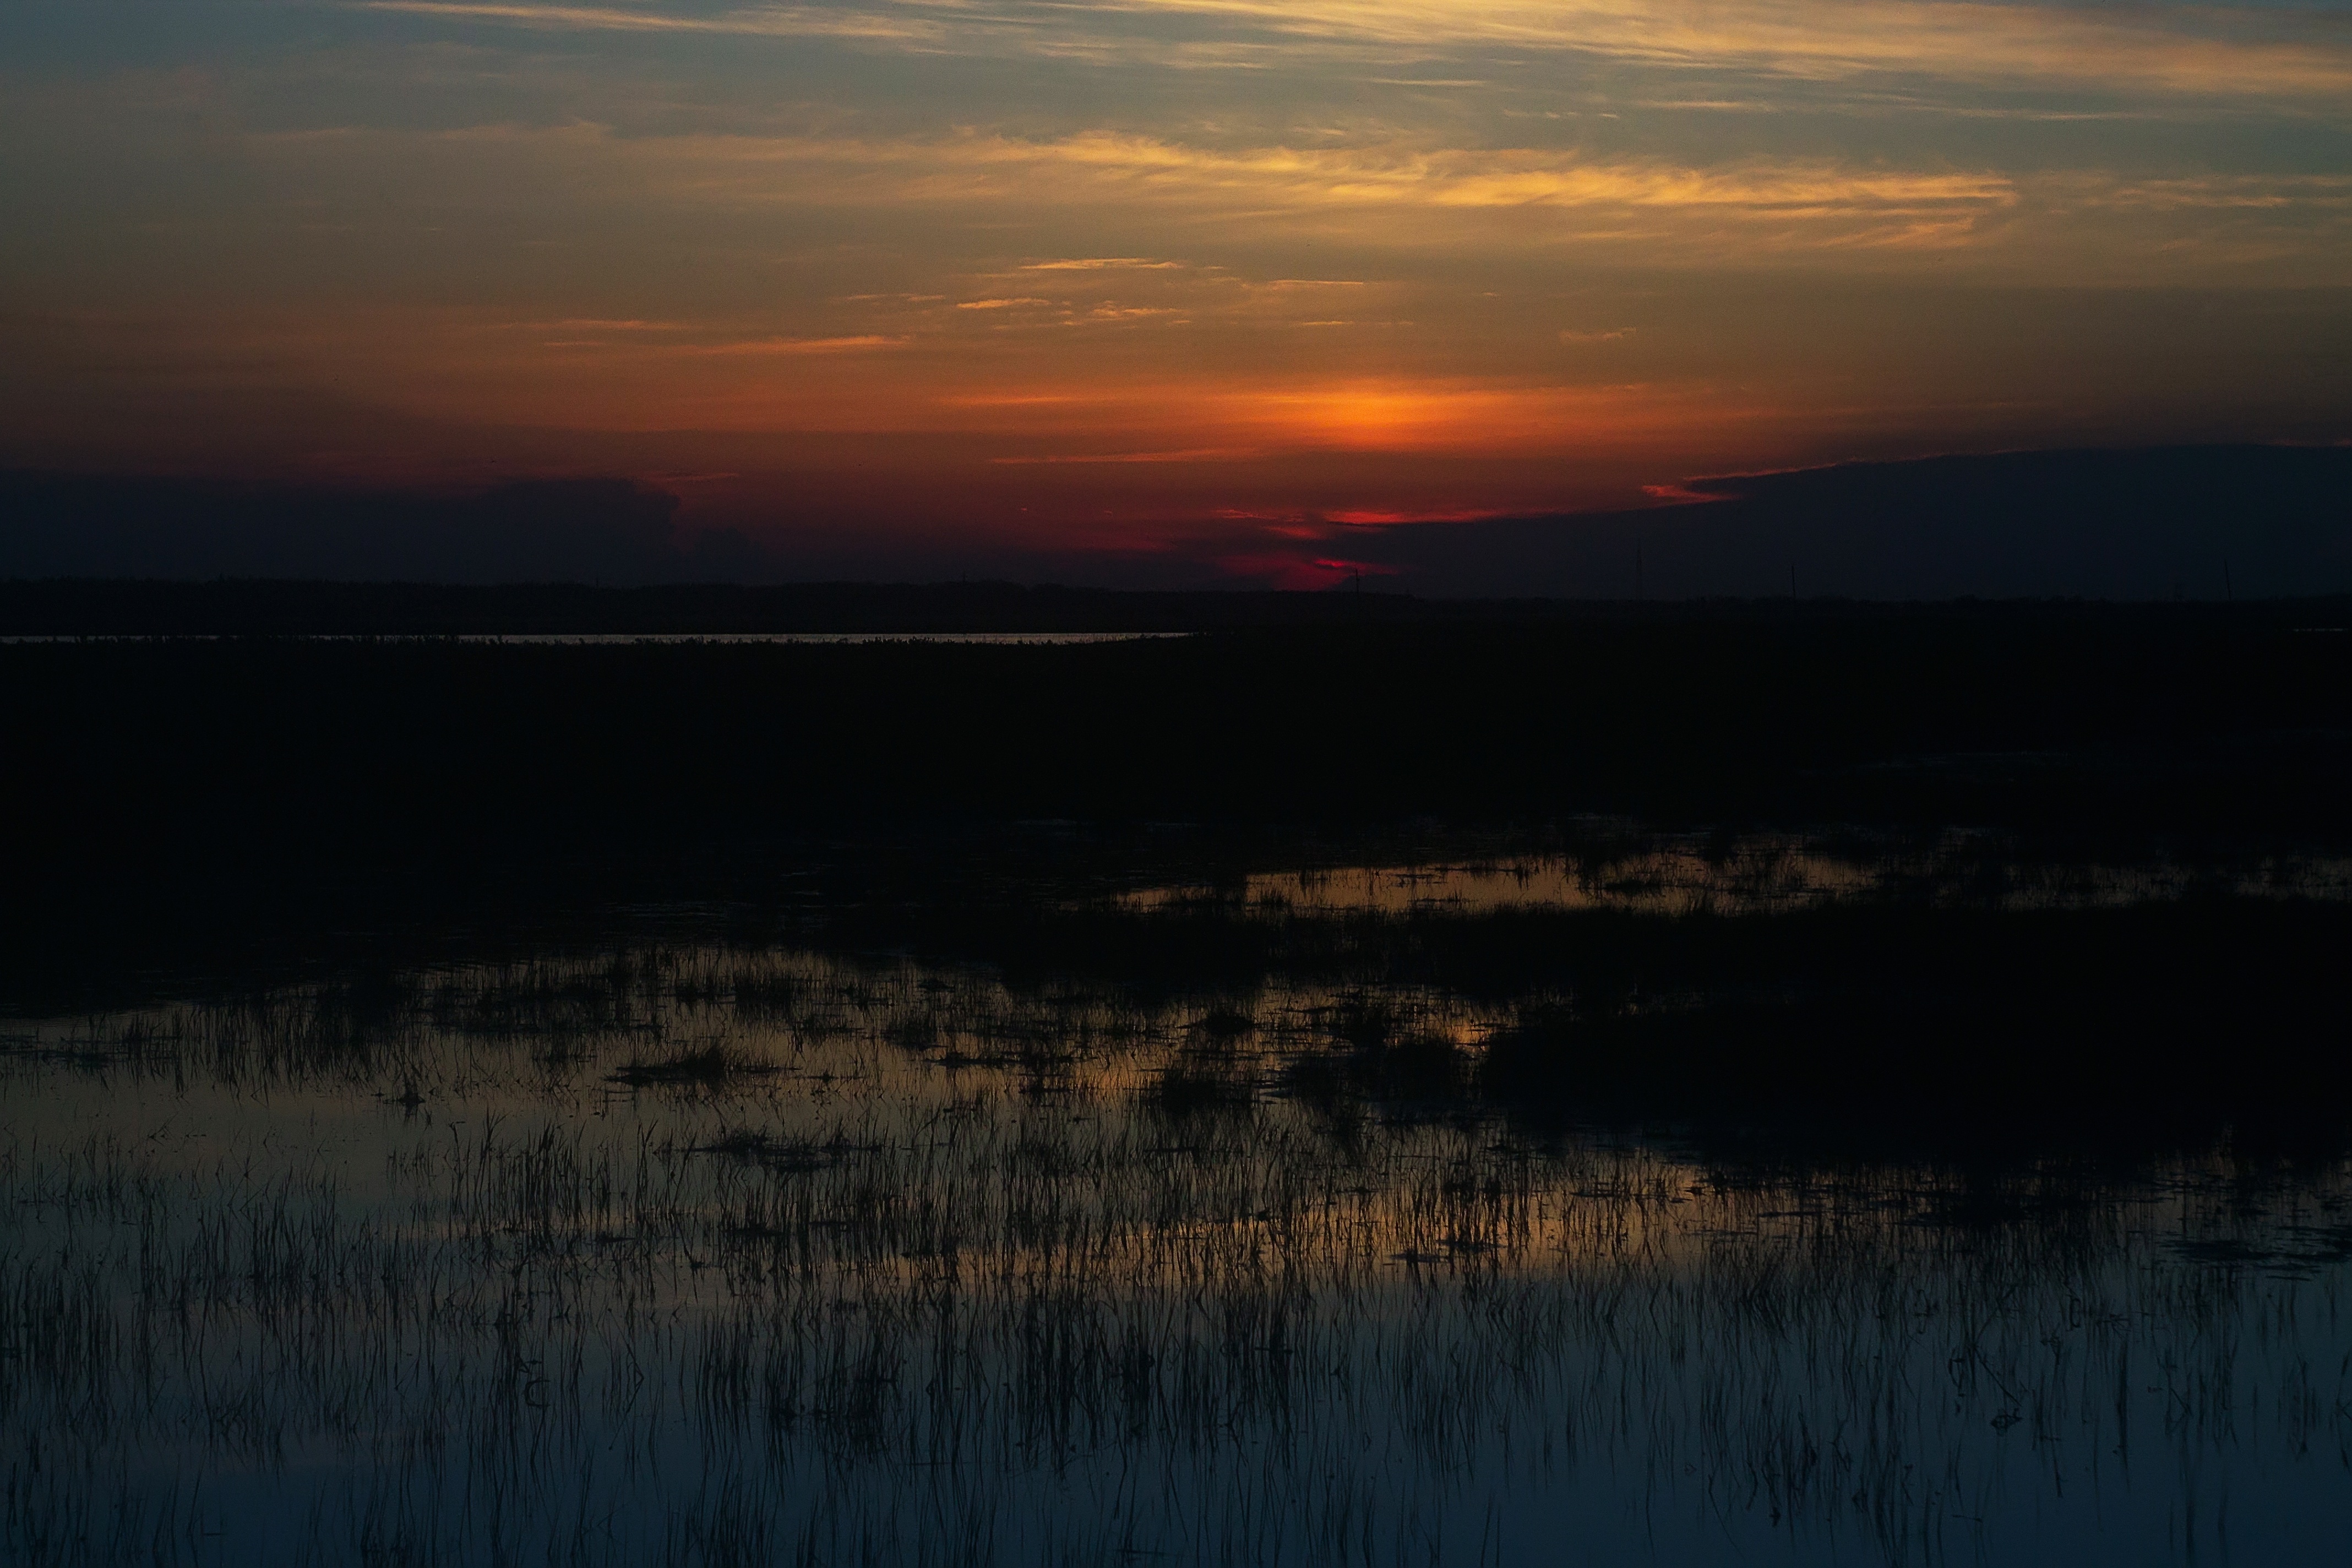
sea, horizon, cloud, sky, sunrise, sunset, morning, lake, dawn, atmosphere, dusk, evening, reflection, loch, afterglow, atmospheric phenomenon, red sky at morning